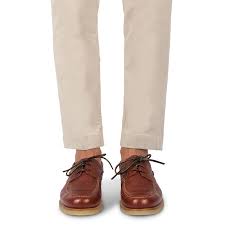
Label: Boat